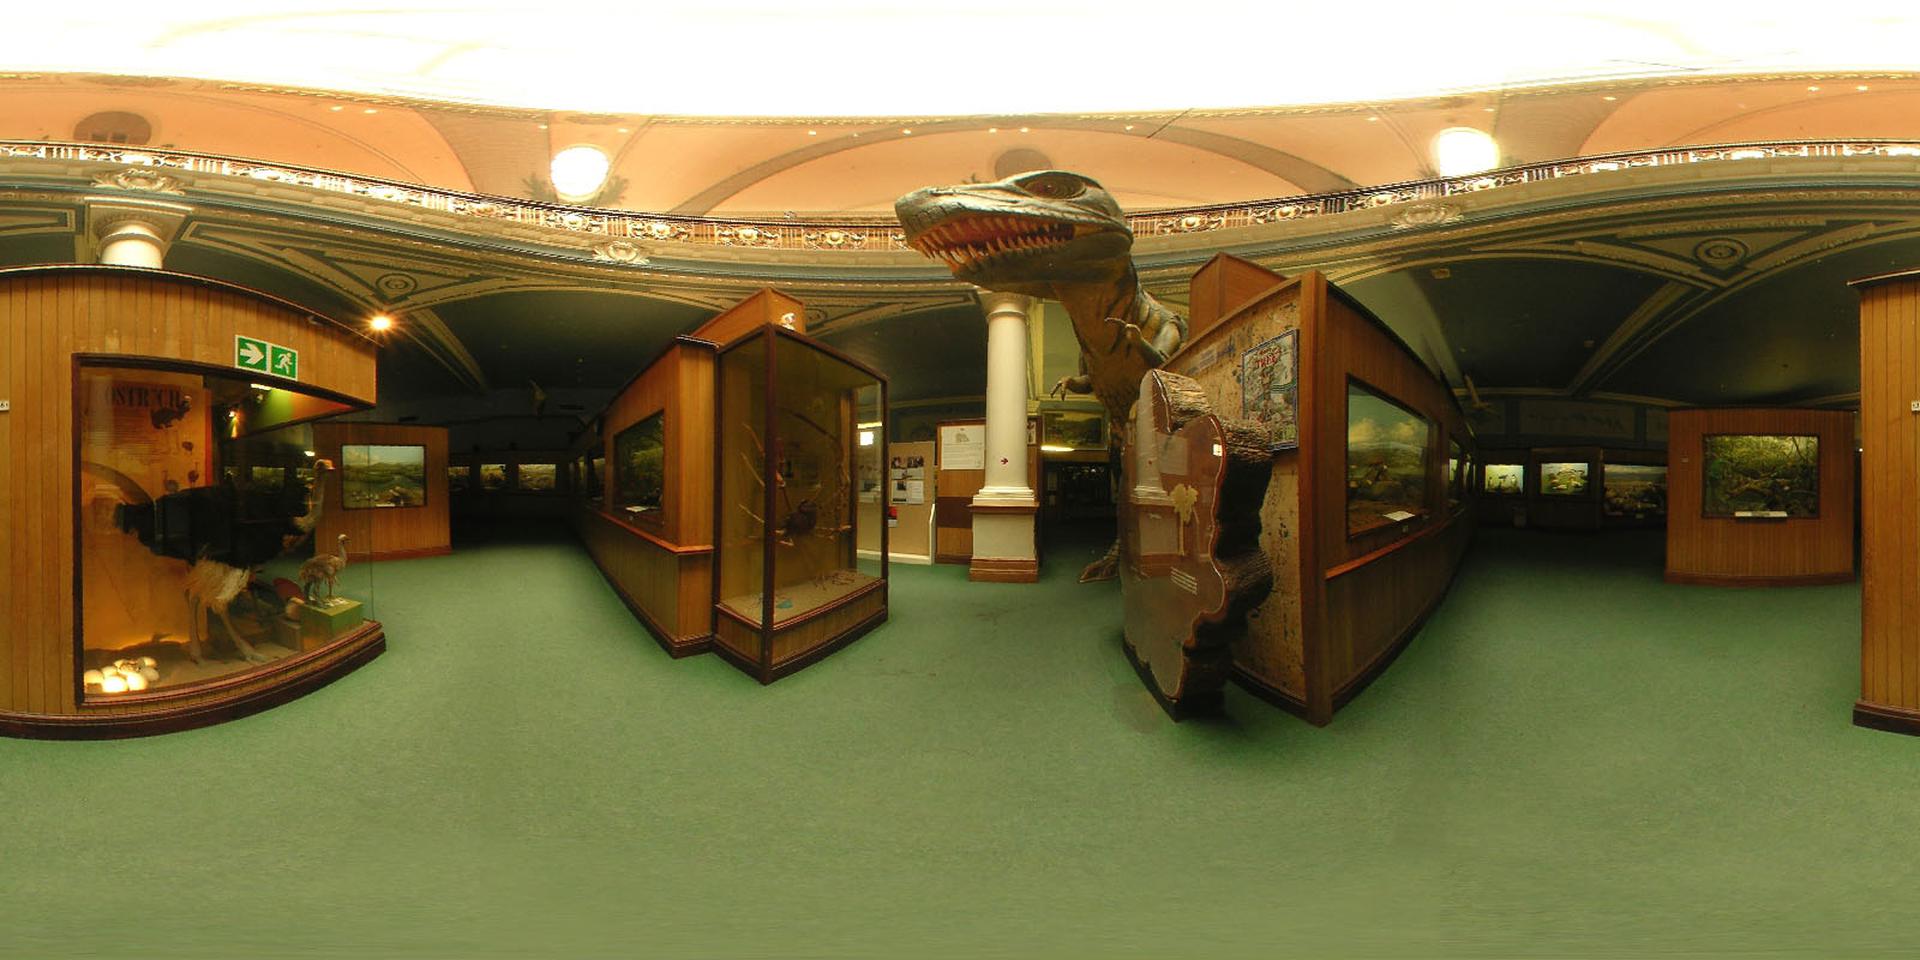
Referred object: the dinosaur head

Referred object: the dinosaur head next to the central column